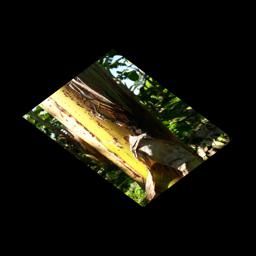
Label: PSEUDOSTEM WEEVIL